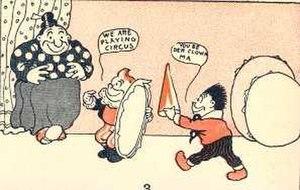
Pim Pam Poum est le nom français d'un comic strip américain créé le 12 décembre 1897 par Rudolph Dirks dans The American Humorist, le supplément dominical du New York Journal de William Randolph Hearst, sous le titre « The Katzenjammers Kids ». Dirks, un jeune Américain d'origine allemande, s'était inspiré, à la demande de Rudolph Block, l'éditeur responsable des comics au Journal, de Max et Moritz, la fameuse Bildergeschichte de Wilhelm Busch parue quelque trente ans plus tôt. Systématisant ce qui sera ensuite reconnu comme les conventions les plus essentielles du nouveau médium, en inventant de nouvelles, The Katzenjammer Kids de Rudolph Dirks — et non le Yellow Kid de Richard Outcault — est considéré par de nombreux historiens comme la première véritable bande dessinée.
En bande dessinée, une reprise est une collection d'albums qui font partie d'une série sans avoir été conçus par les auteurs originaux de ladite série. Les nouveaux auteurs sont alors appelés des repreneurs.